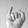
ASL letter: I